Soil classification

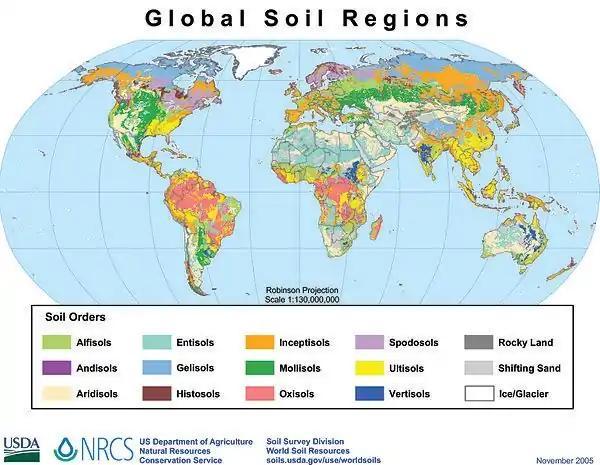
Map of global soil regions from the USDA

For soil resources, experience has shown that a natural system approach to classification, i.e. grouping soils by their intrinsic property (soil morphology), behaviour, or genesis, results in classes that can be interpreted for many diverse uses. Differing concepts of pedogenesis, and differences in the significance of morphological features to various land uses can affect the classification approach. Despite these differences, in a well-constructed system, classification criteria group similar concepts so that interpretations do not vary widely. This is in contrast to a technical system approach to soil classification, where soils are grouped according to their fitness for a specific use and their edaphic characteristics.